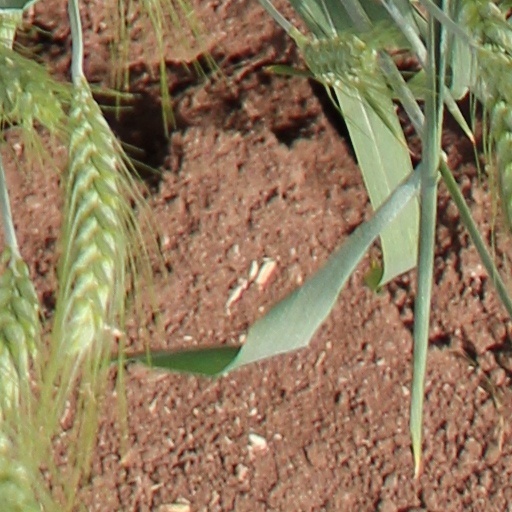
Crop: wheat